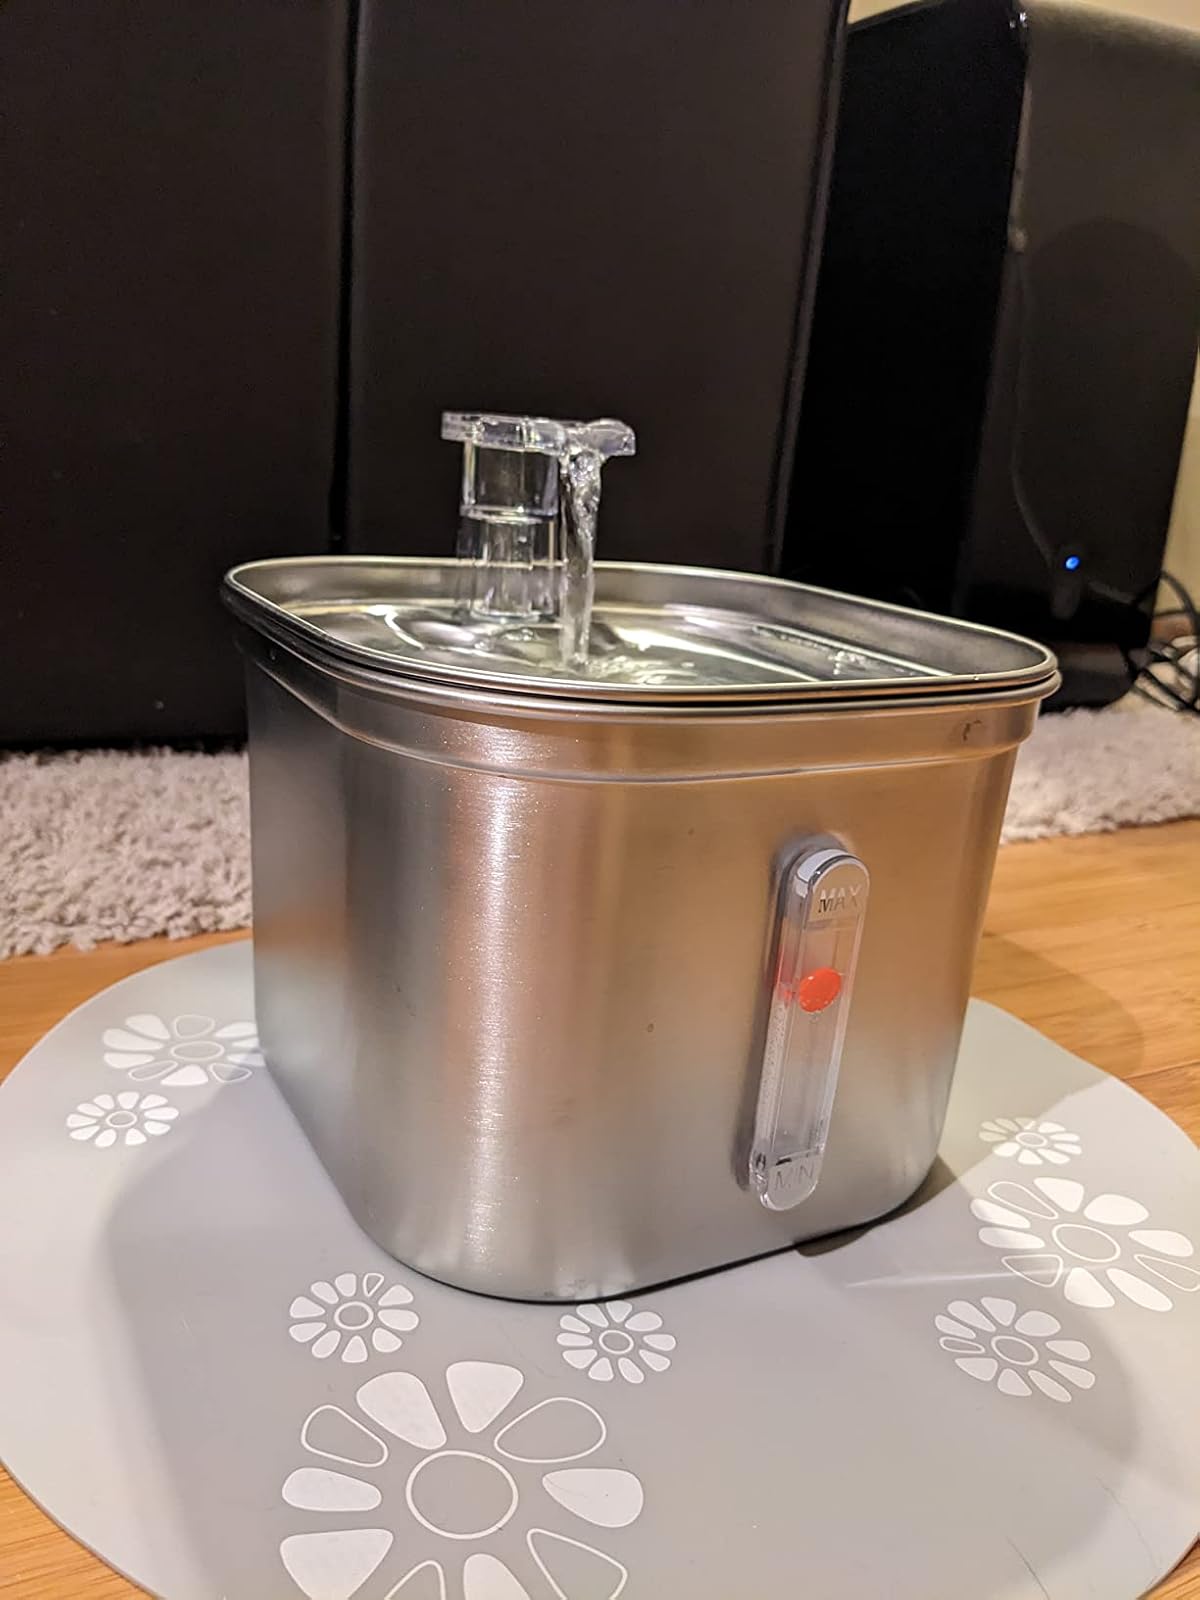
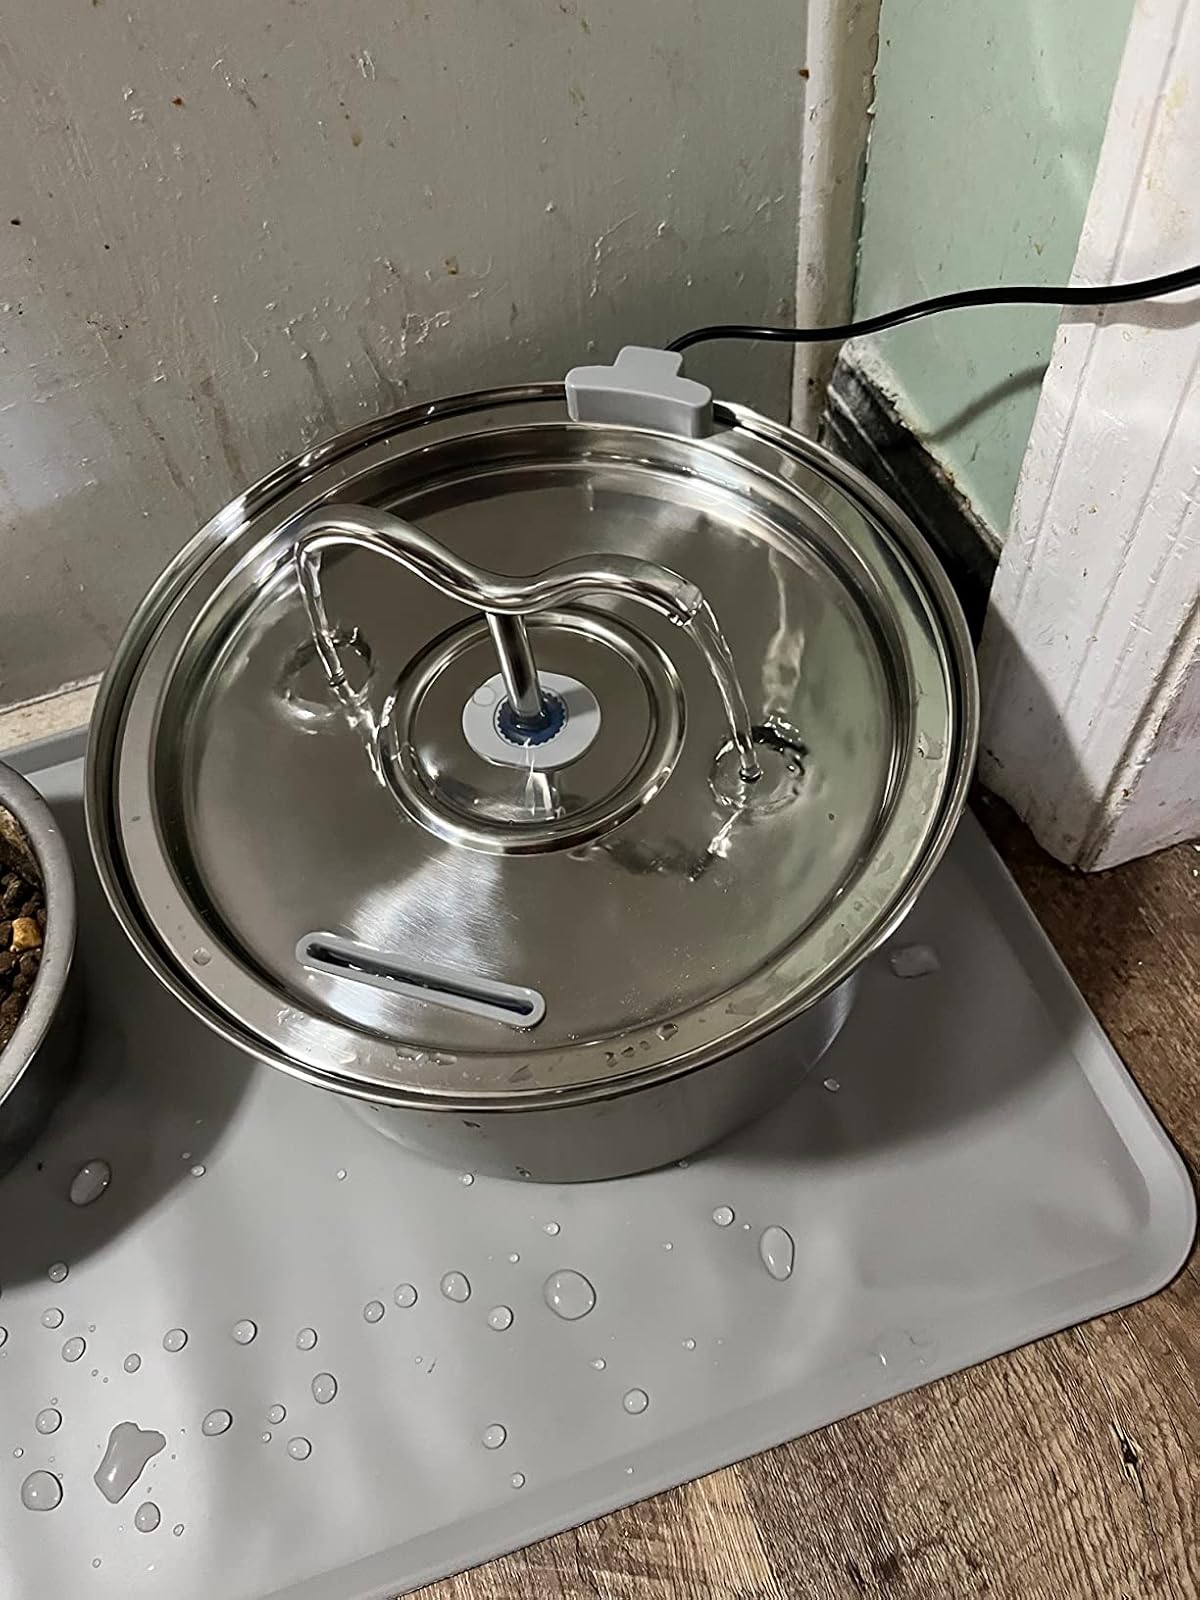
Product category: items_bowl
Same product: no